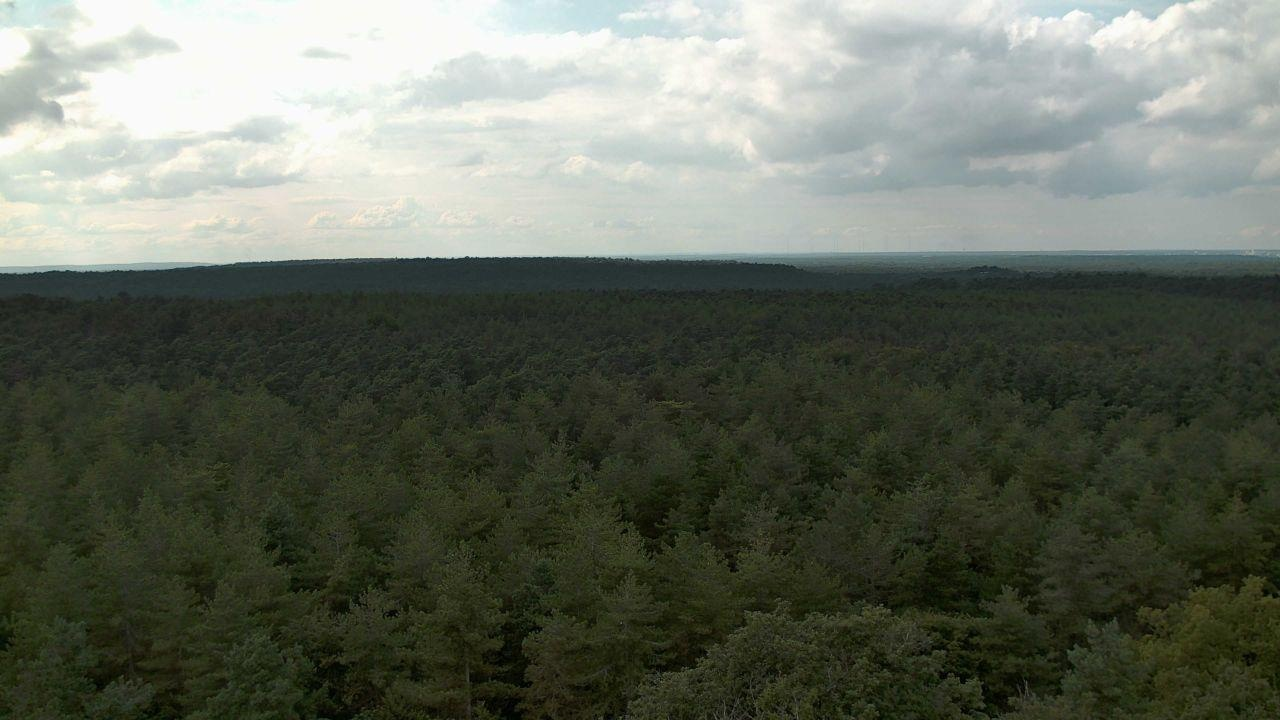
Fire: no
Smoke: no